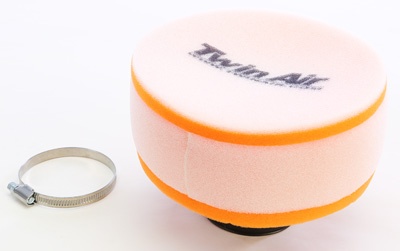
TWIN AIR TWIN AIR AIR FILTER PART# 150201 NEW
TWIN AIR TWIN AIR AIR FILTER PART# 150201 NEW. TWIN AIR TWIN AIR AIR FILTER
Brand: Twin Air
Category: Sporting Goods > Outdoor Recreation > Hang Gliding & Skydiving